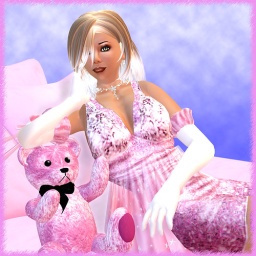
Chelsie and bear in pink